University of Białystok

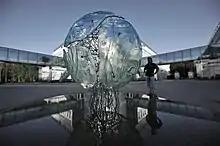
Campus in Ciołkowskiego Street

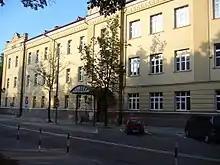
Faculty of Law (ulica Mickiewicza 1)

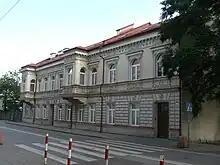
Faculty of Theology (ulica Warszawska 50)

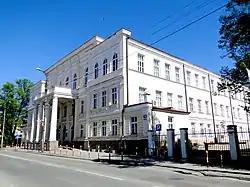
Faculty of Economics and Finance of the University of Białystok (UwB) at 63 Warszawska Street

University of Białystok was opened on June 19, 1997. The university was established as a result of a transformation of the Branch of the University of Warsaw in Białystok after 29 years of its existence.